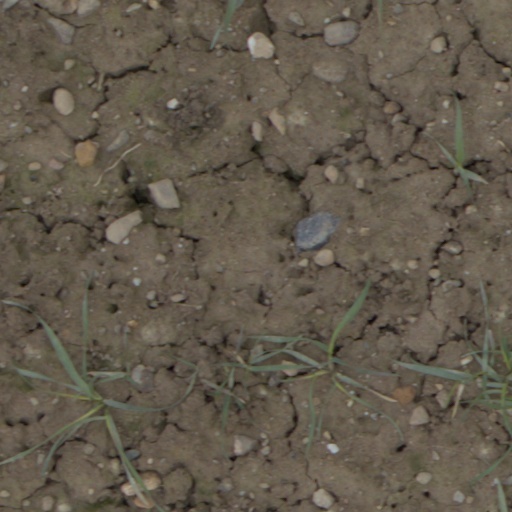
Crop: wheat